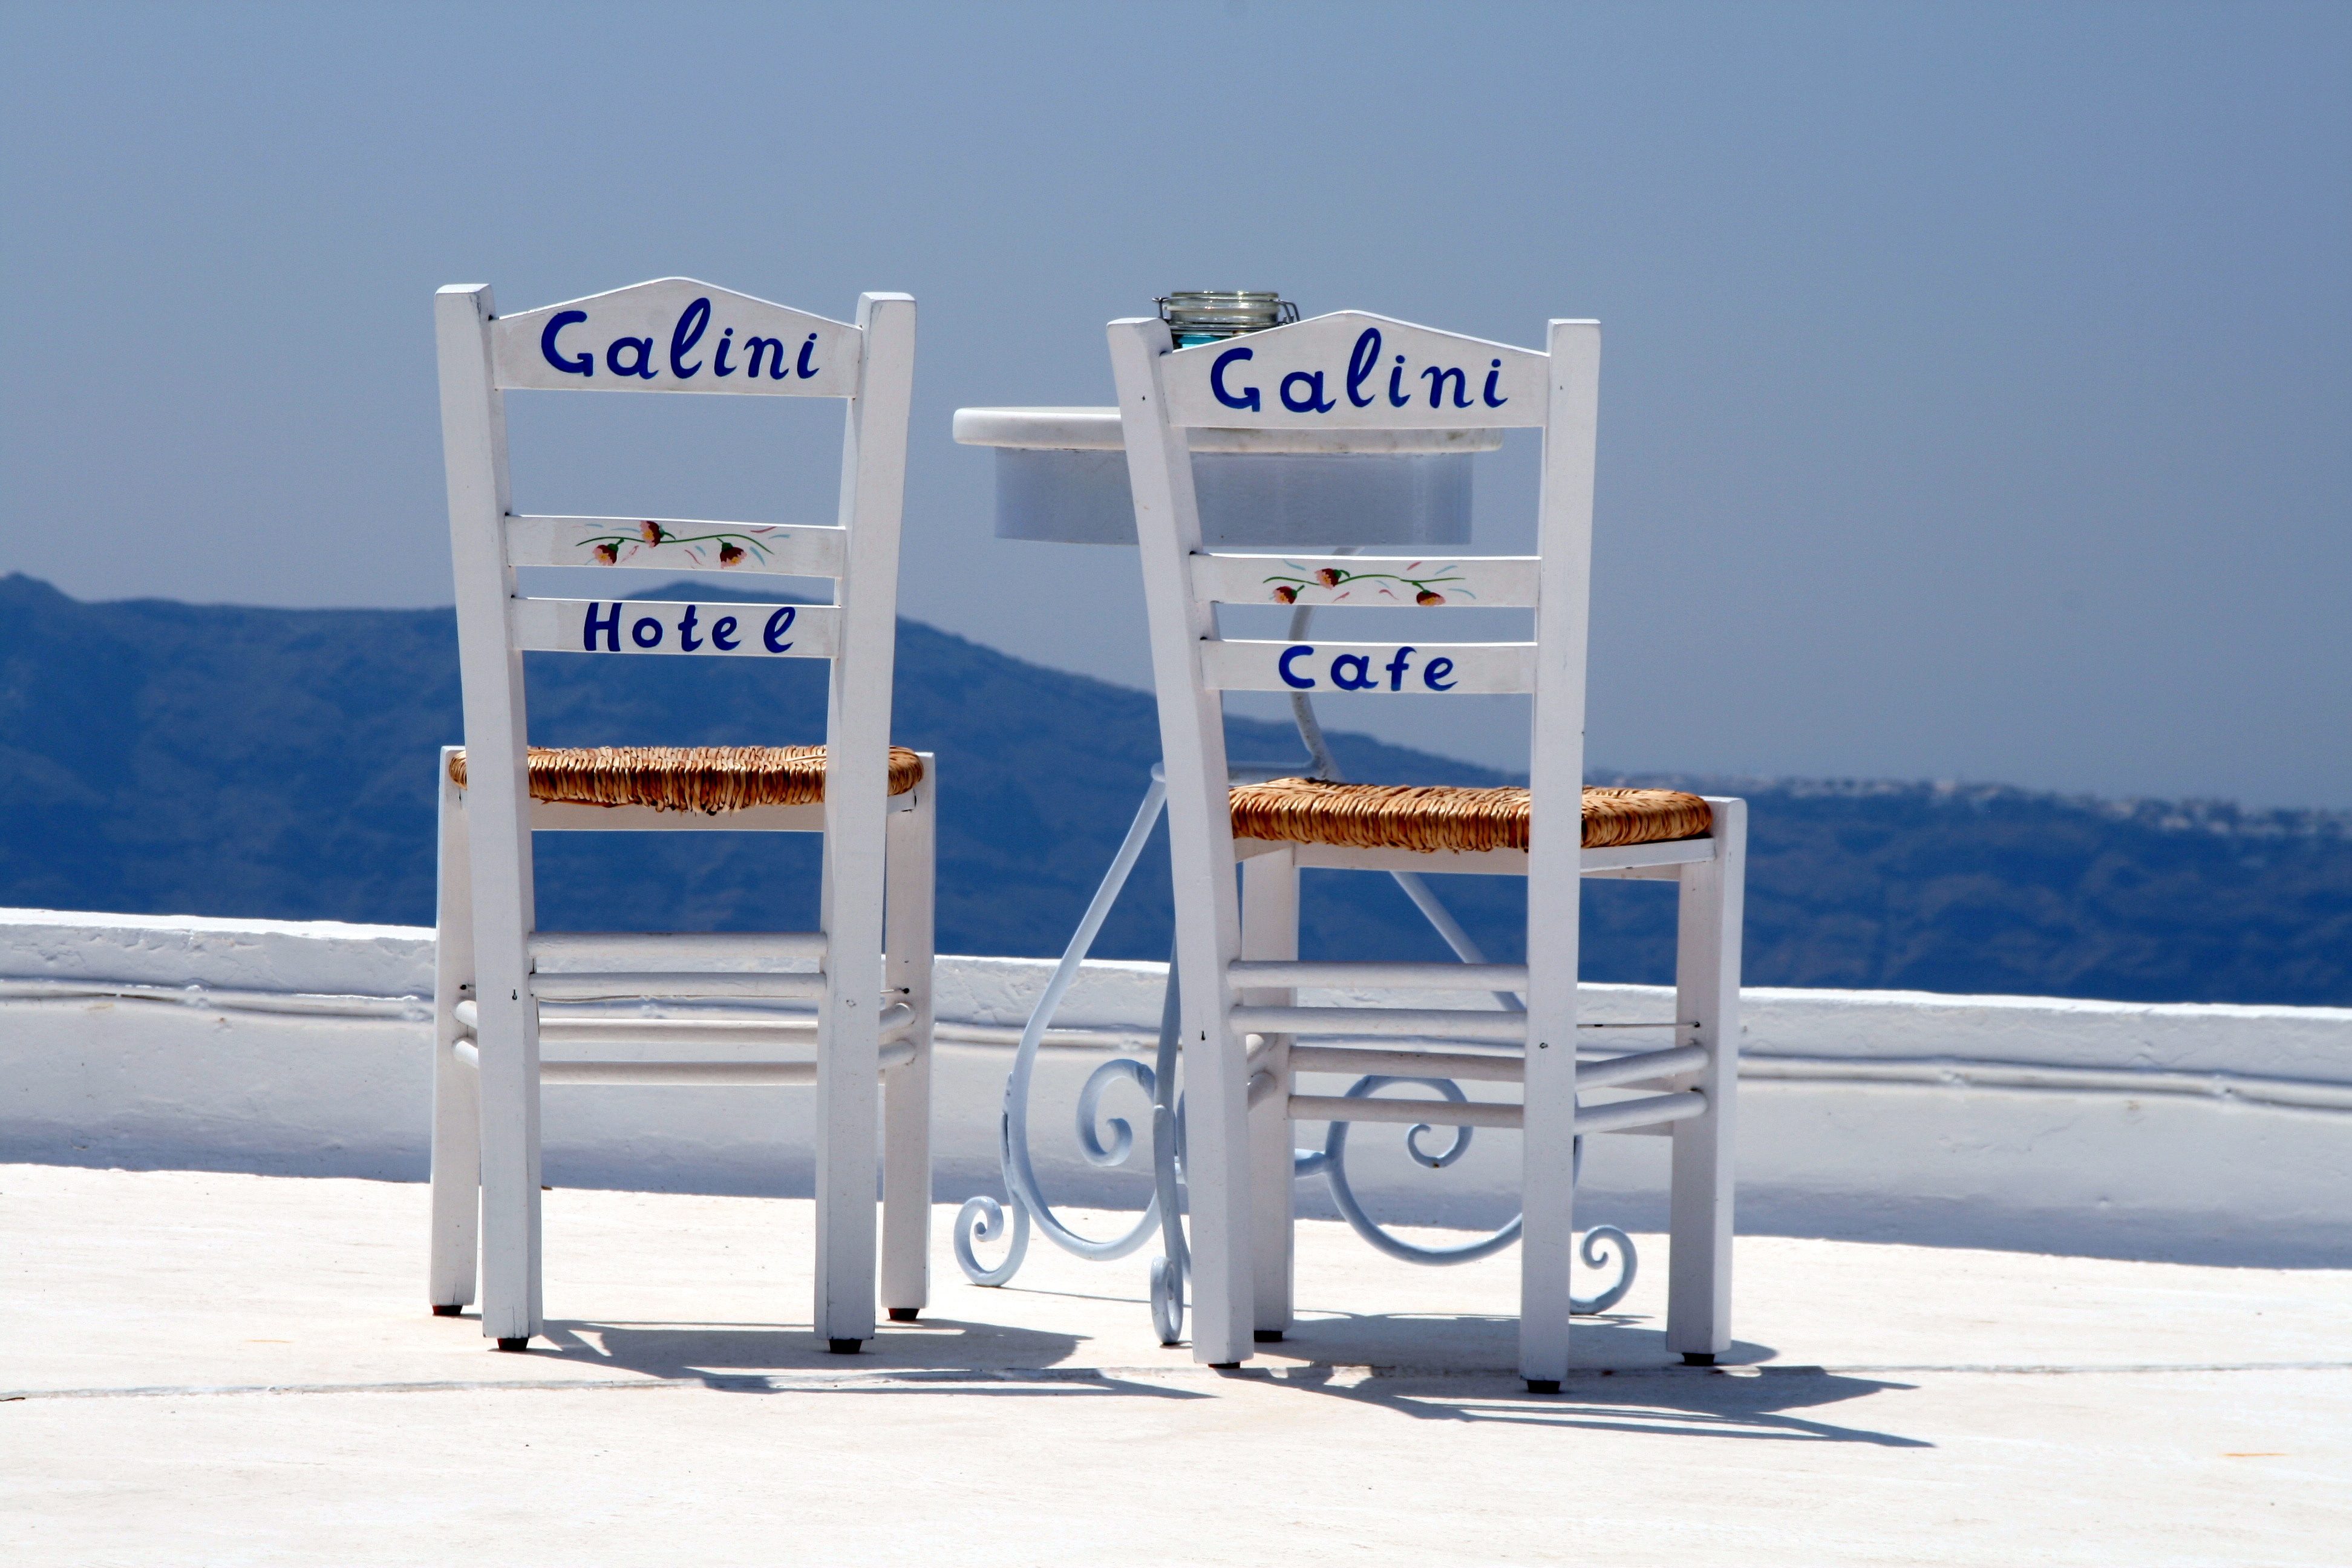
view, island, blue, furniture, tourism, santorini, greece, cyclades